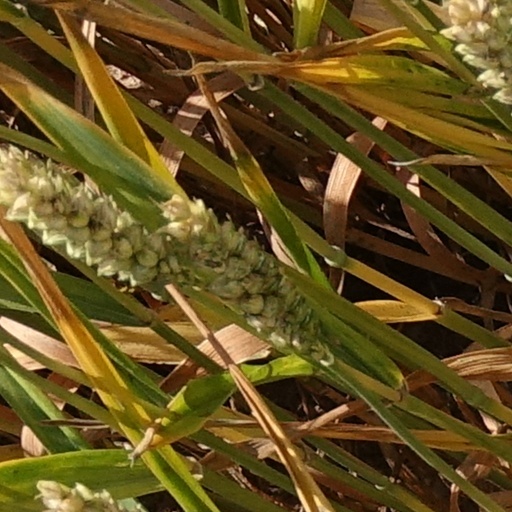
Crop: wheat